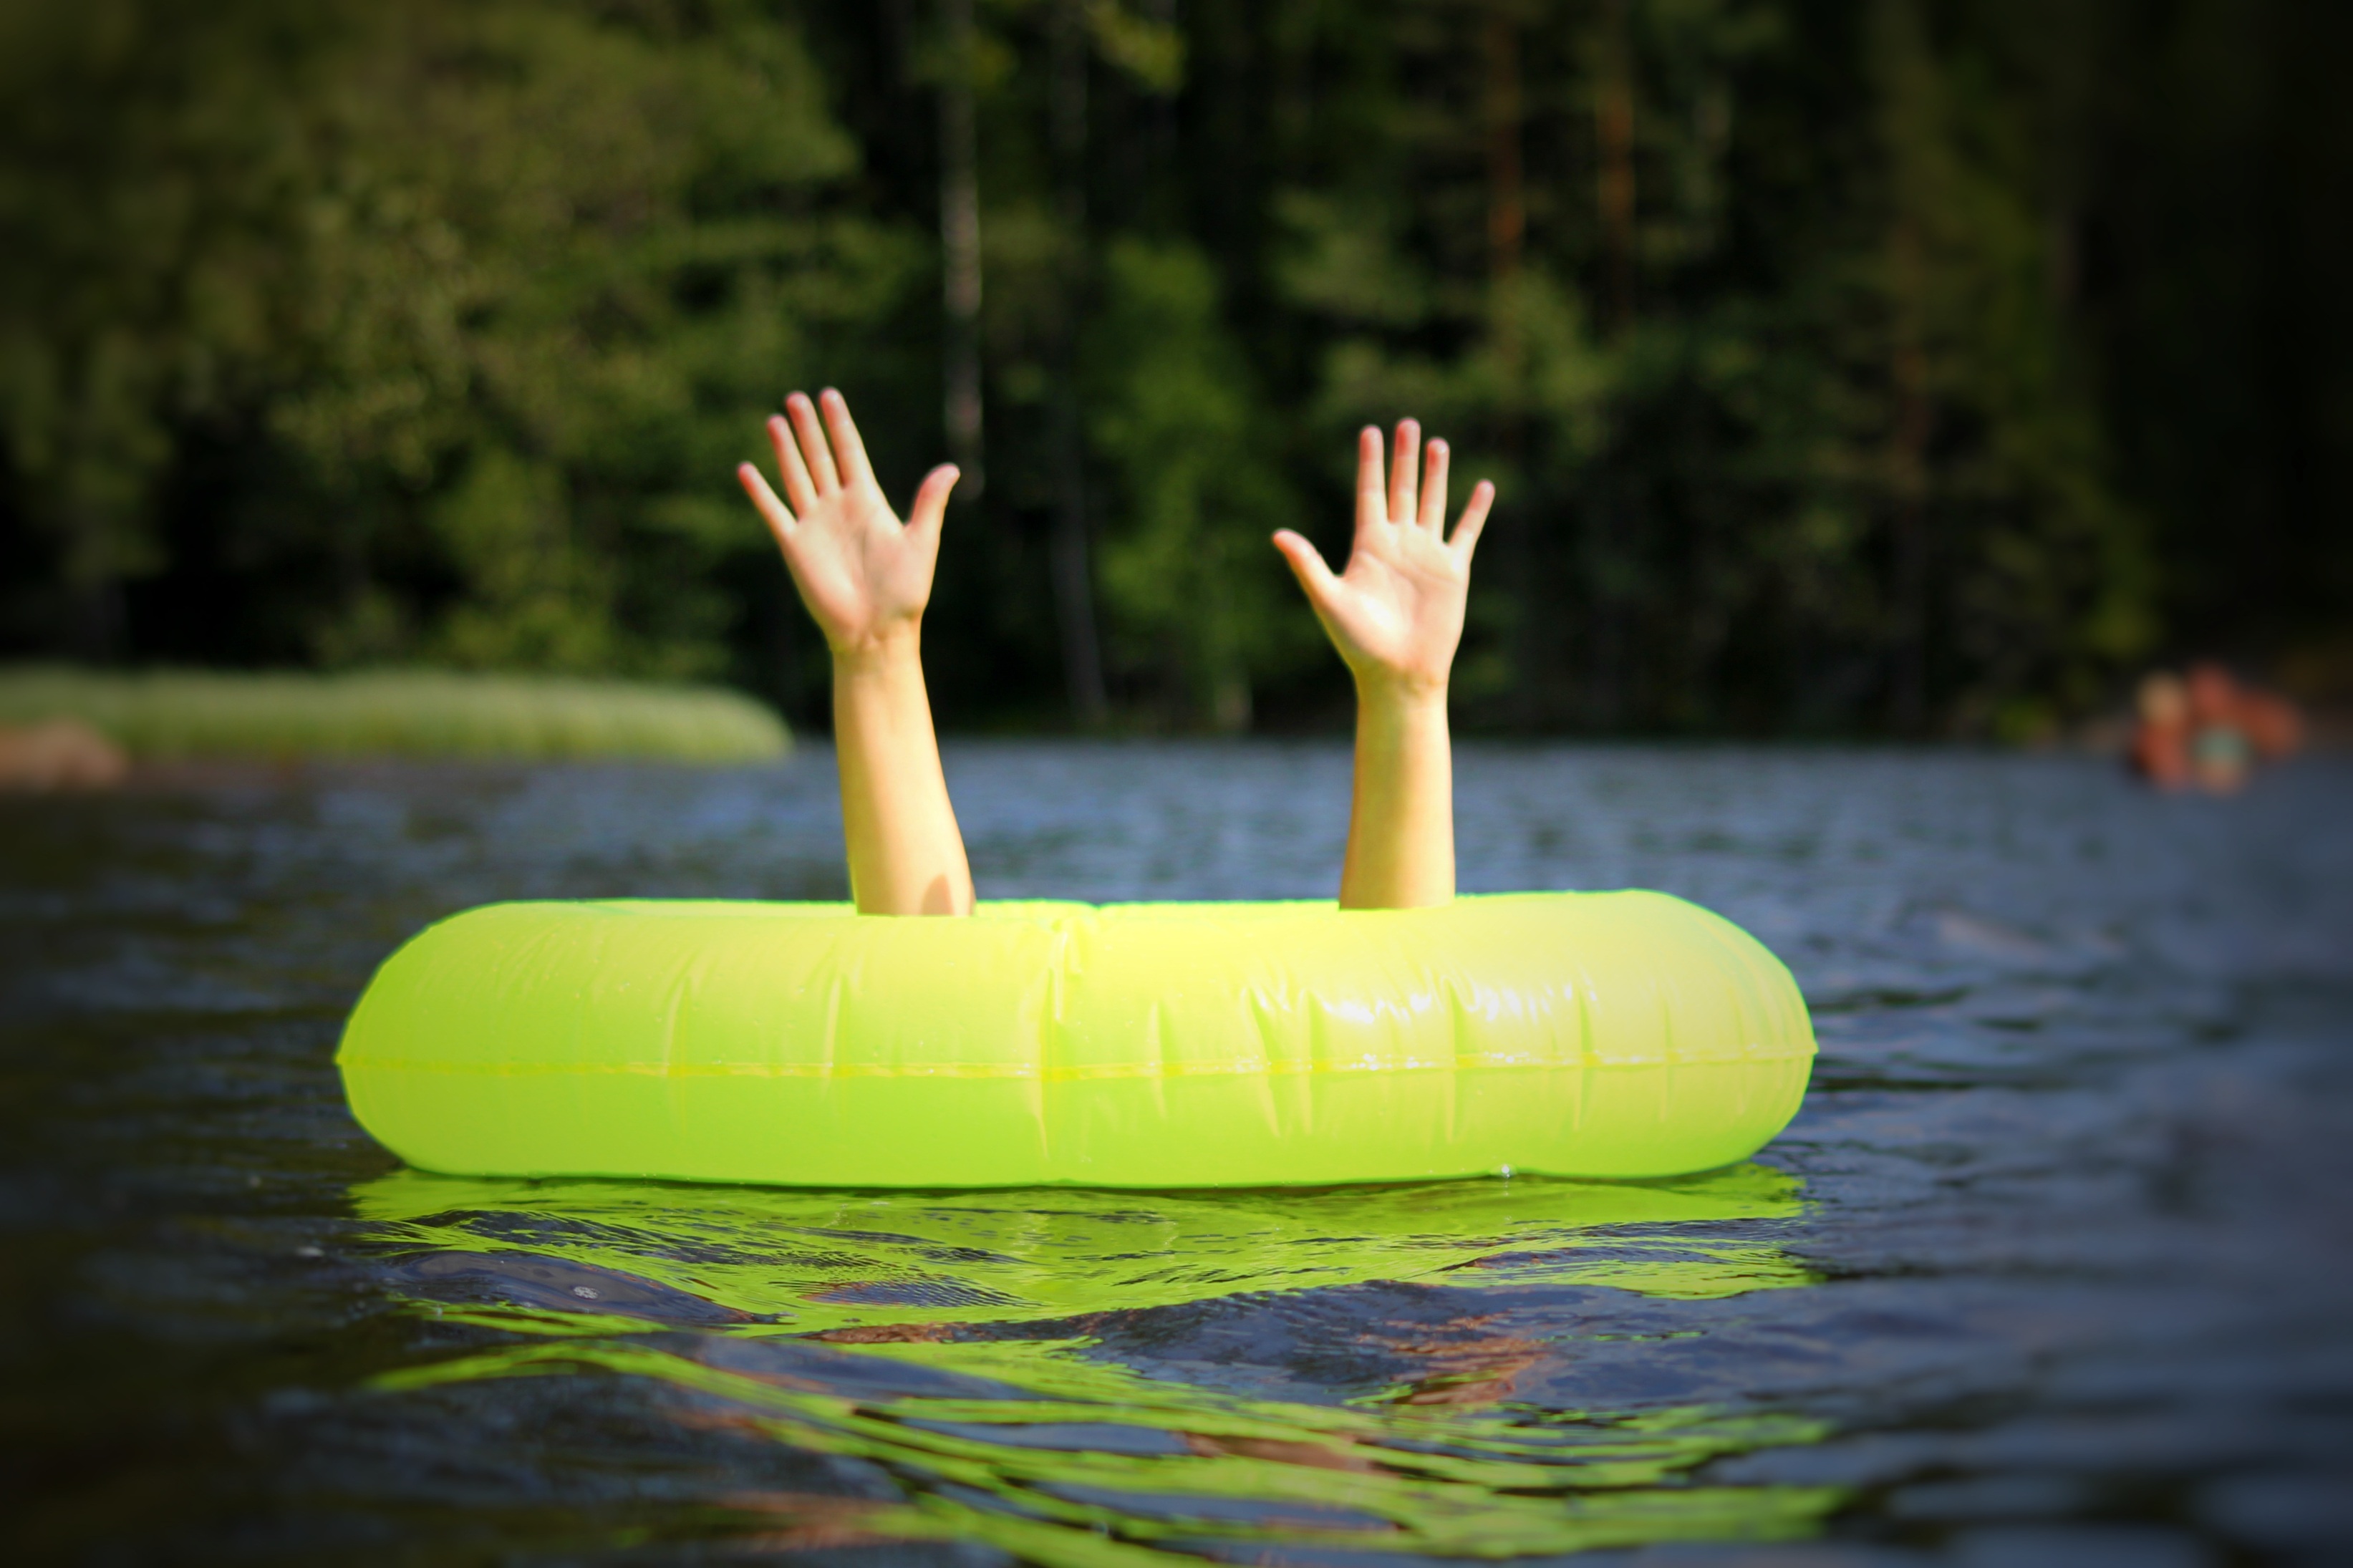
hand, man, beach, landscape, water, grass, sky, girl, lake, summer, green, child, yellow, hands, finnish, espoo, luukki, swimming in the, uimarengas